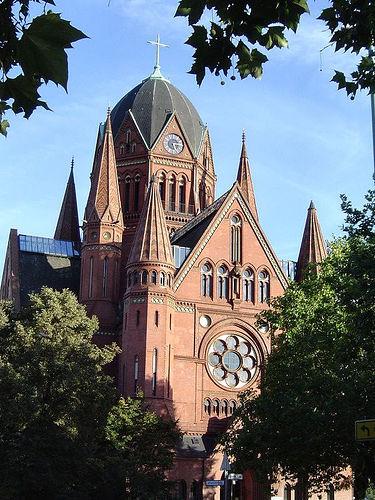
Weather: sun or clear